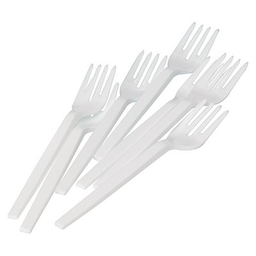
Label: plastic